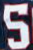
Number: 5